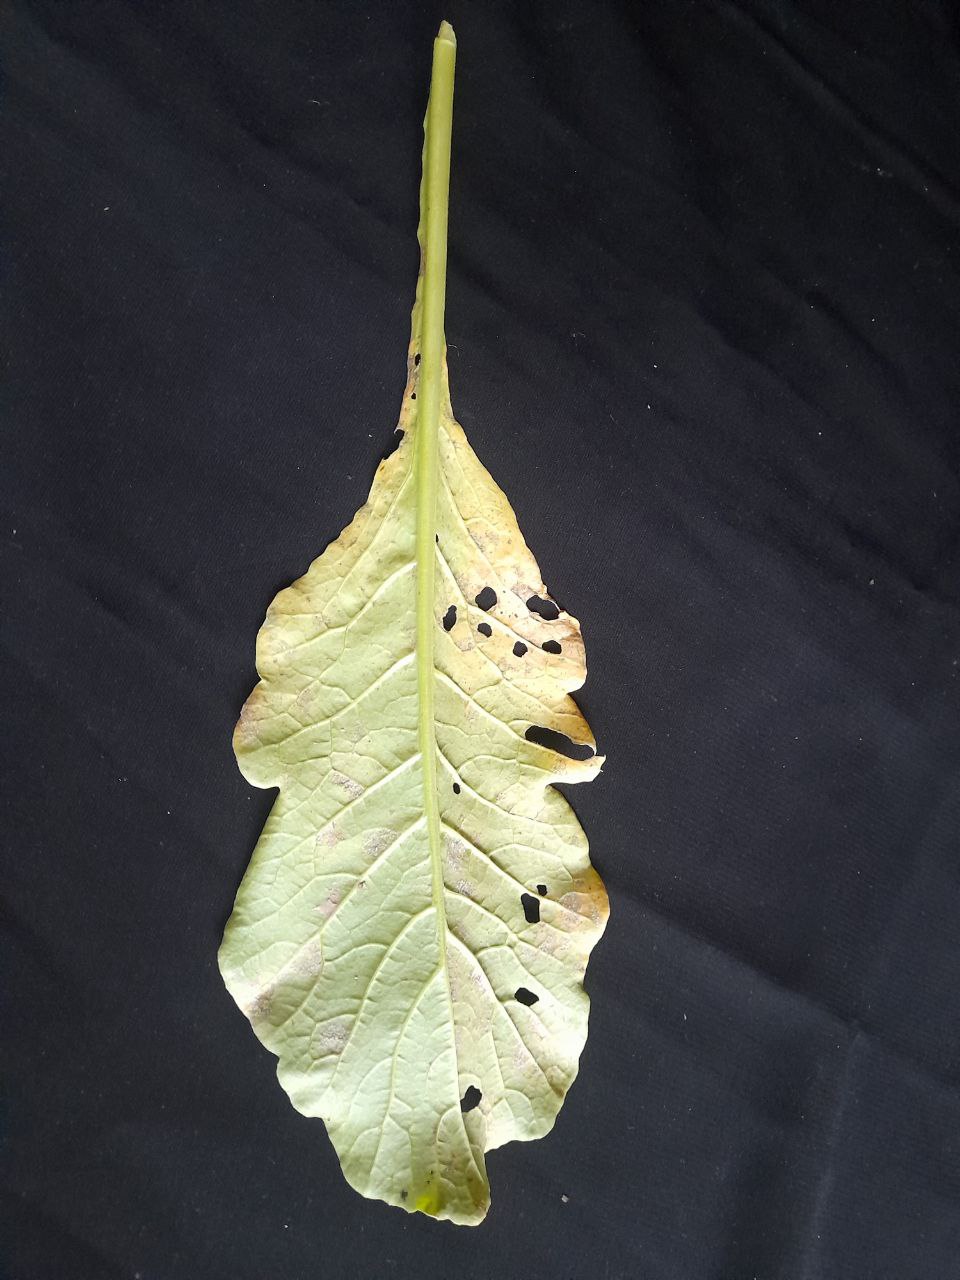
Label: flea beetle